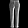
Label: Trouser